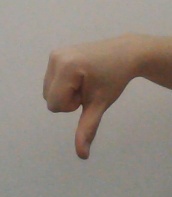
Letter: waw